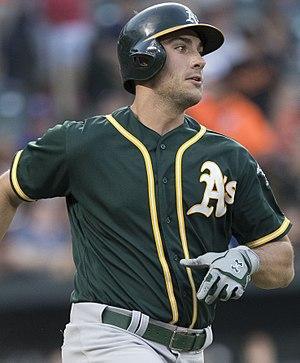
La saison 2018 des Athletics d'Oakland est la 118ᵉ saison en Ligue majeure de baseball pour cette franchise et la 51ᵉ depuis leur transfert de la ville de Kansas City vers Oakland.
Matthew Kent Olson est un joueur de premier but des Athletics d'Oakland de la Ligue majeure de baseball.